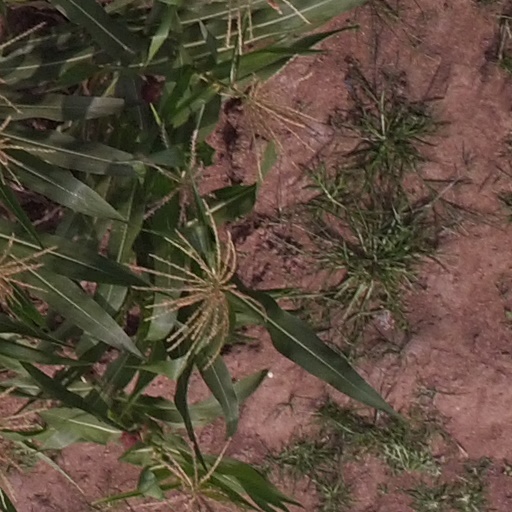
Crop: maize; corn